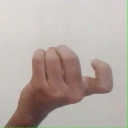
अक्षर: ज